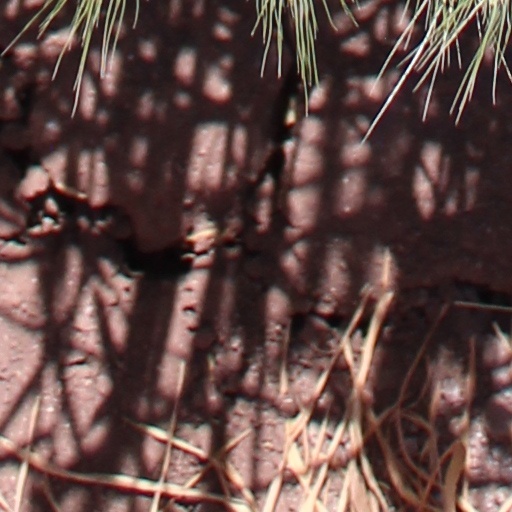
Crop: wheat